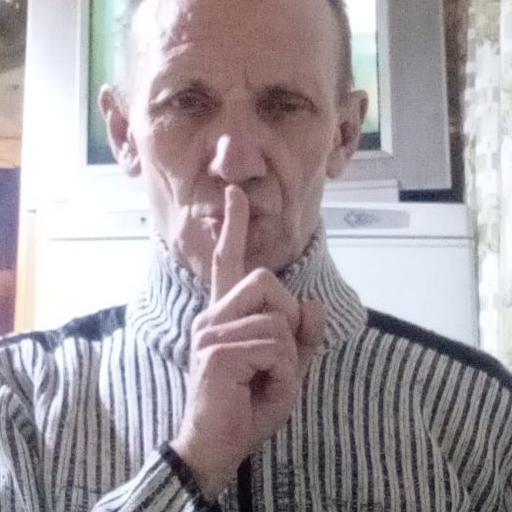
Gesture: mute